Breaking the Silence: Truth and Lies in the War on Terror

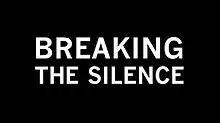
Screenshot of title card

Breaking the Silence: Truth and Lies in the War on Terror is a 2003 Carlton Television documentary written and directed by John Pilger, produced by Christopher Martin and co-directed by Steve Connelly. In the film, Pilger presents a personal view of "the truth and lies in the 'war on terror'."